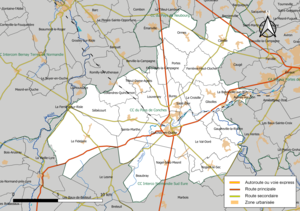
Carte géographique de la Communauté de communes du Pays de Conches, département de l'Eure, France. Composition au 1er janvier 2019.
La communauté de communes du Pays de Conches est une communauté de communes française qui regroupe 25 communes autour de Conches-en-Ouche, dans le sud-ouest du département de l'Eure, la région du Pays d'Ouche et la vallée de l'Iton.